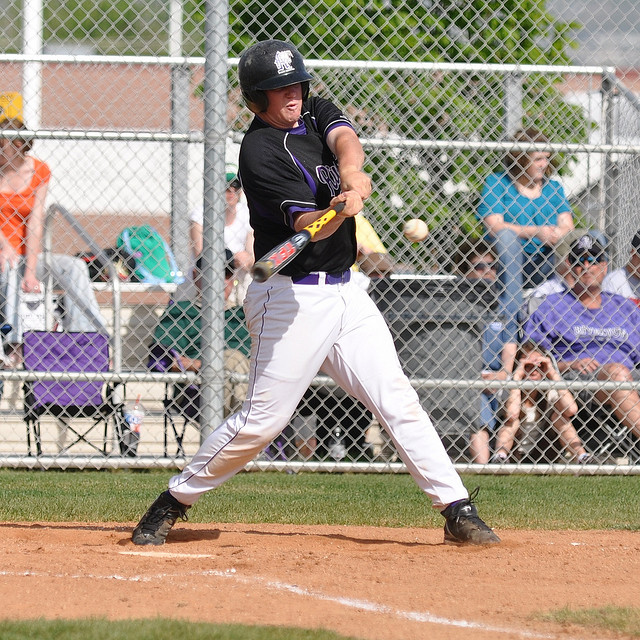
người đàn ông mặc áo đen đang chơi bóng chày trên sân